MV Agusta F4 series

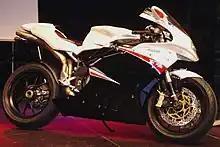
2008 MV Agusta F4 1000 R 312

The second mass-produced F4 1000, the F4 1000 R was released in 2007 and came with an updated engine. The engine had been extensively re-worked compared to previous models. A new frame was used on the 1000 R, which was an evolution of the frame used on previous models. The bike also has upgraded Brembo "Monobloc" radial brakes, forged black Brembo wheels, carbon-nitride coated Marzocchi upside down fork and an upgraded Sachs rear shock absorber (compression & rebound damping adjustable in high & low speed range). The 1000 R engine does not utilize the TSS system. The bike was available in black "Bodoni" livery, or an upgrade of the traditional red/silver “Corse” racing livery. The machine was intended to lie between the "1000 S" and the limited edition "F4 Senna".